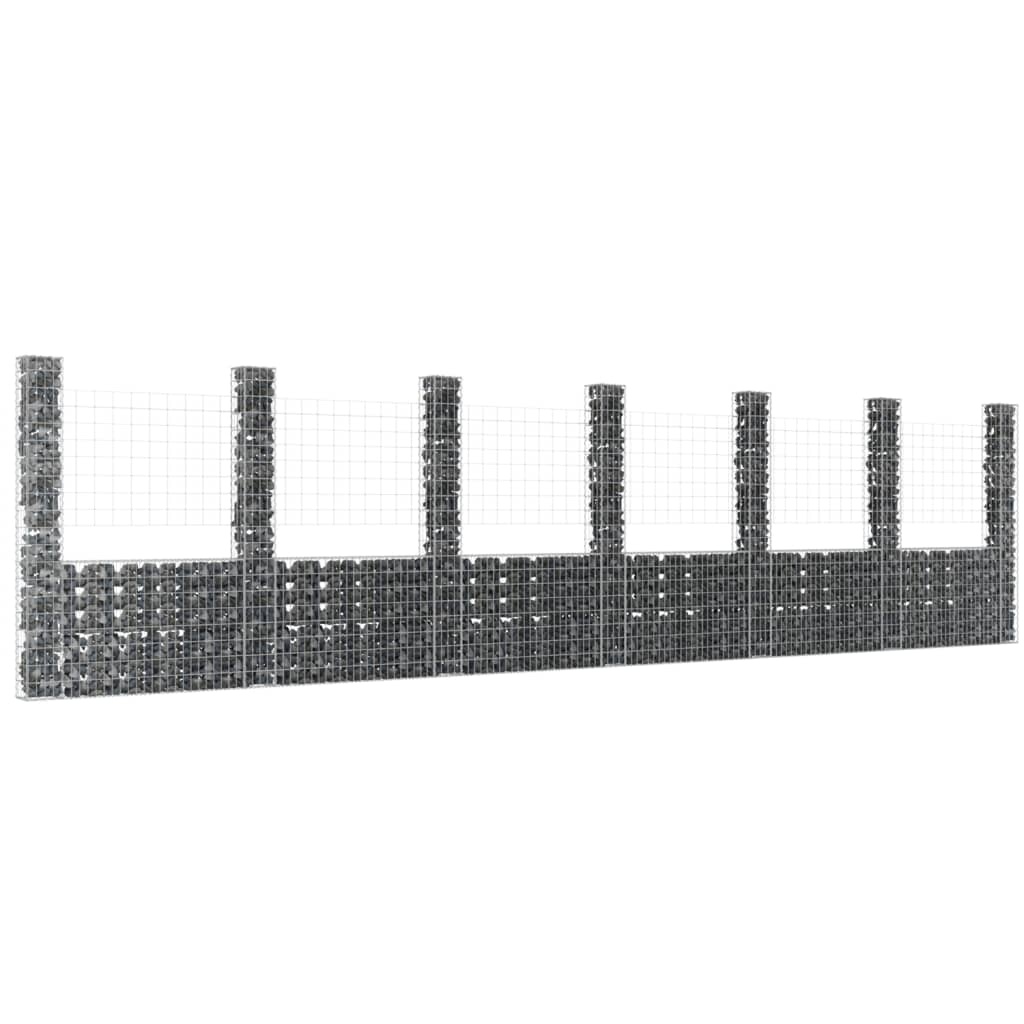
VidaXL Schanskorf U-vormig met 7 palen 740x20x200 cm ijzer
Brand: vidaXL
Category: Hardware > Fencing & Barriers > Garden Borders & Edging